Bona Sforza

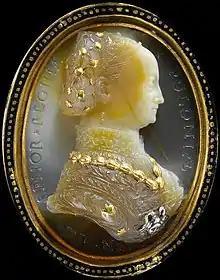
Cameo with bust of Bona Sforza, c. 1540

Bona Sforza (2 February 1494 – 19 November 1557) was Queen of Poland and Grand Duchess of Lithuania as the second wife of Sigismund the Old, and Duchess of Bari and Rossano by her own right. She was a surviving member of the powerful House of Sforza, which had ruled the Duchy of Milan since 1450.